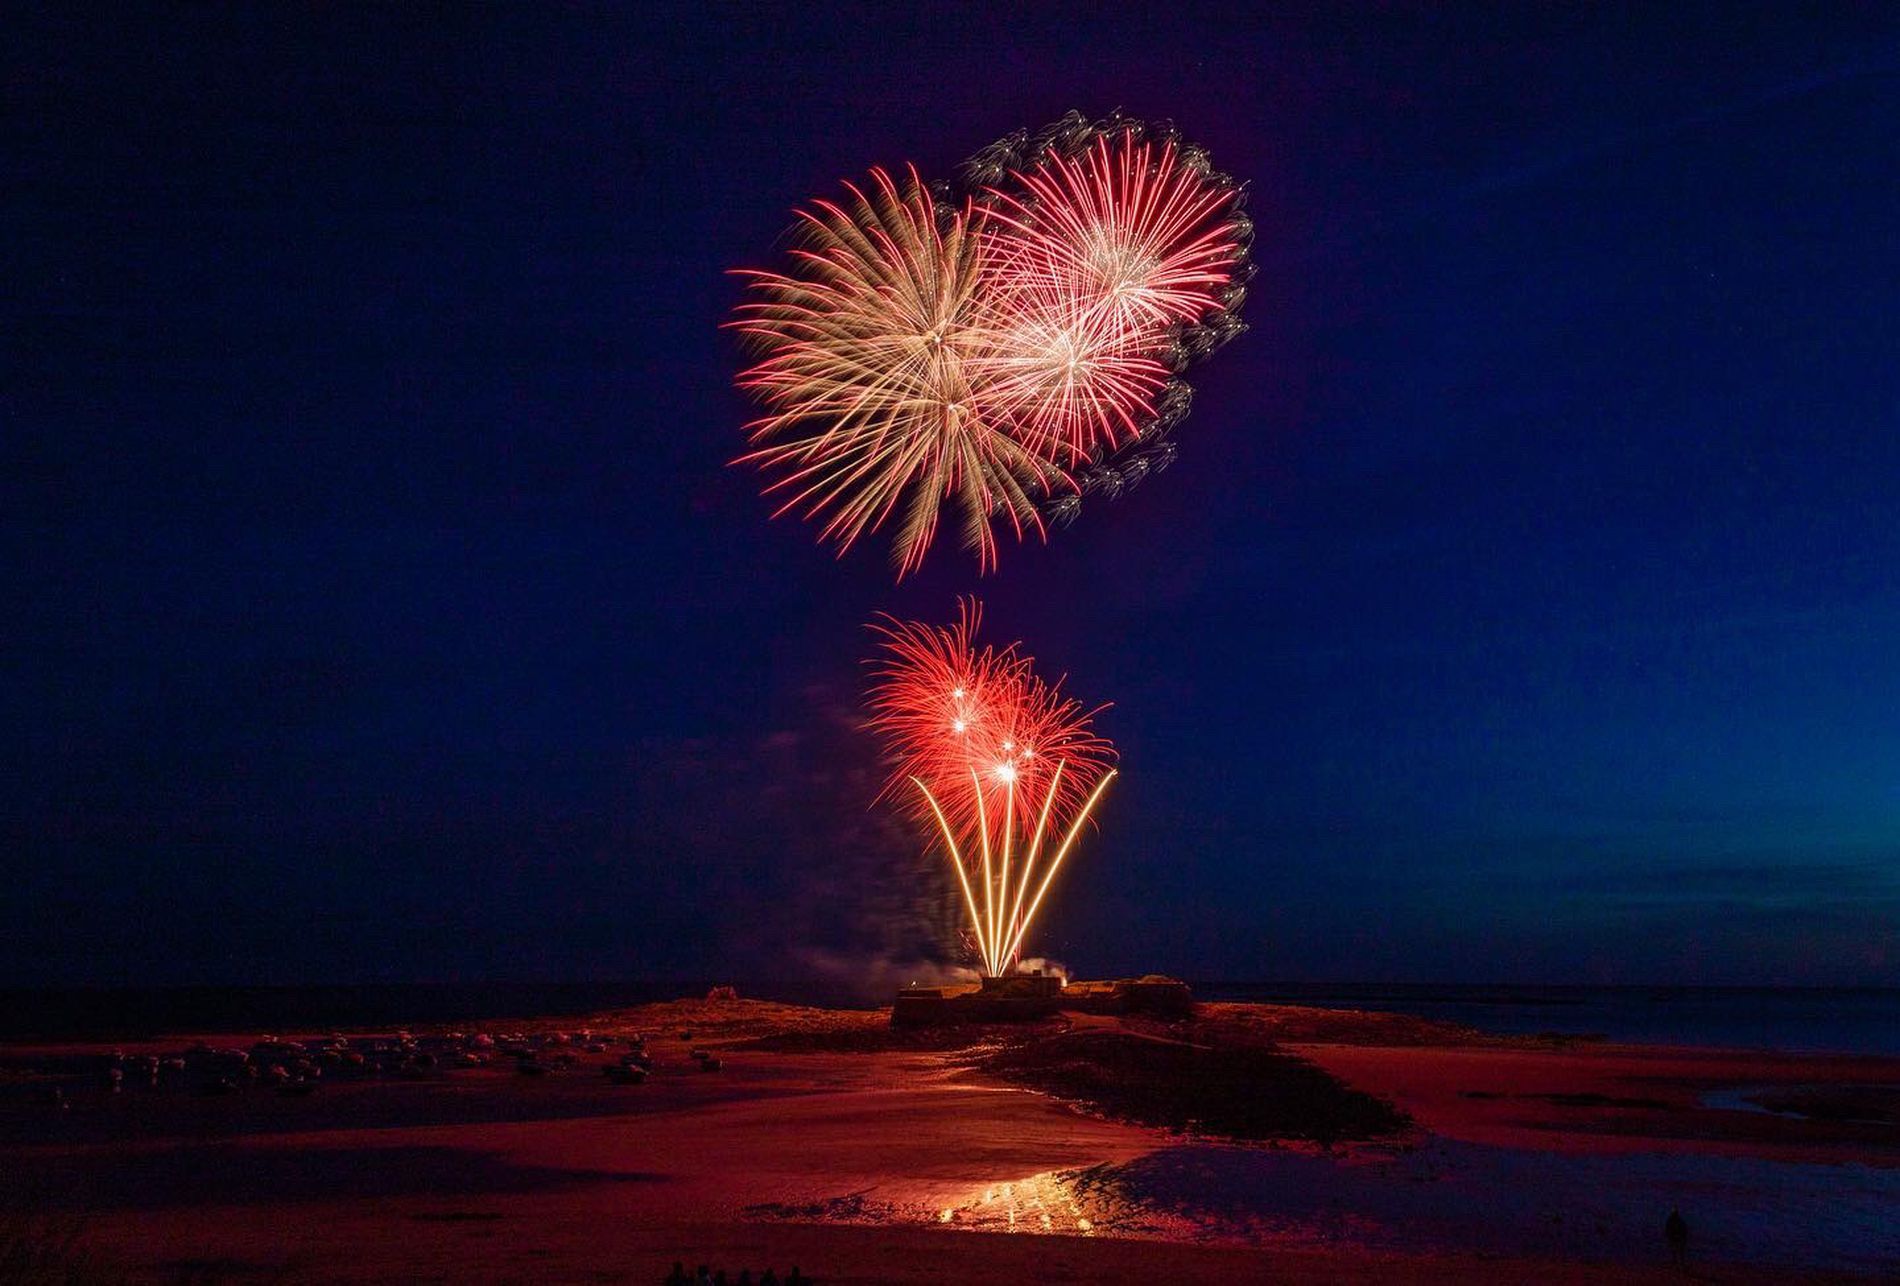
Fireworks
Fascinating fireworks show on a coast in the middle of the night, the blast illuminates the sky and breaks the stillness of night.
Long shot with a low angle perspective which allows capturing the full scene of the fireworks show, the glowing colors of the burst mixed with the dark night create sharp contrast which gives high depth to the image, the burst serves as the light source of the scene, the celebratory mood and energetic style create lively atmosphere which draws viewers attention.
Labels: Fireworks, Beach, Coast, Nature, Outdoors, Sea, Shoreline, Water, Night, Plant, Scenery, Sky